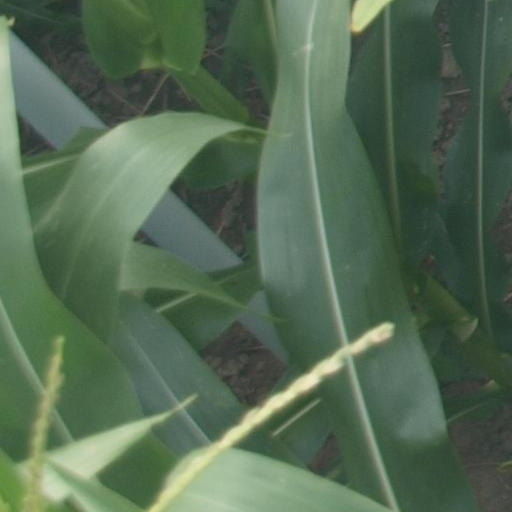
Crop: maize; corn